Burma Art Club

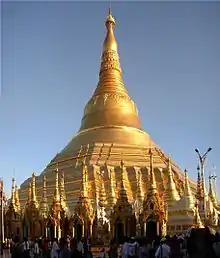
The Burma Art Club participated in the Japanese Post-War Art Exhibition at the Shwedagon Pagoda

Ward became BAC's first president with architect Tha Tun acting as Secretary. Hla Aung and Mya May arranged for the teachers and students to stay at their residence. They also allowed Ward to teach art at the Boys Buddhist School, which was owned by them. Daw Mya May became known as "the mother of Myanmar artists". BAC offered several courses such as still-life and portrait painting, as well as outdoor and indoor paintings on weekends. While the Burmese painters affiliated with the club accepted realistically painted nudes as art, very few of them attempted to paint nudity themselves. The club was known to concentrate on system and method, earning it the nickname of "Labyrinth of Technique" amongst those in the art circle.